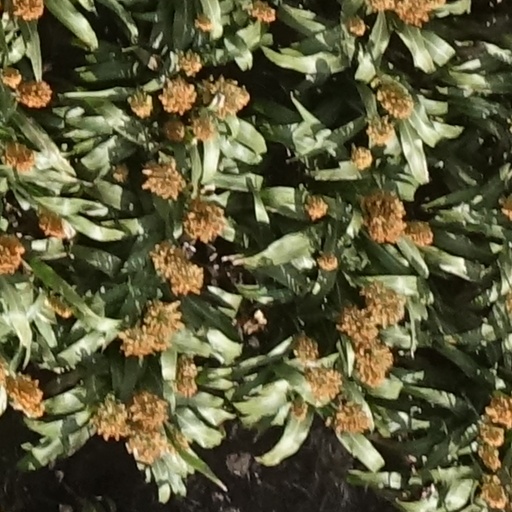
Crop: sorghum